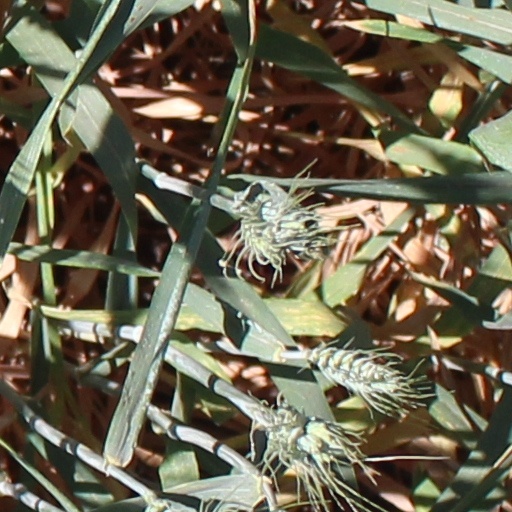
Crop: wheat